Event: Nepal Earthquake
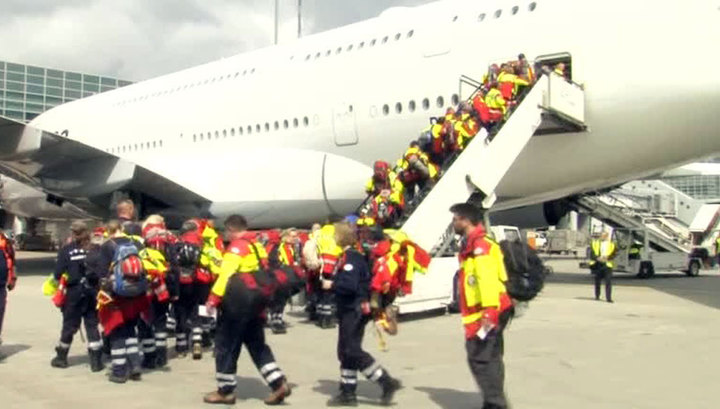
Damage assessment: no_damage